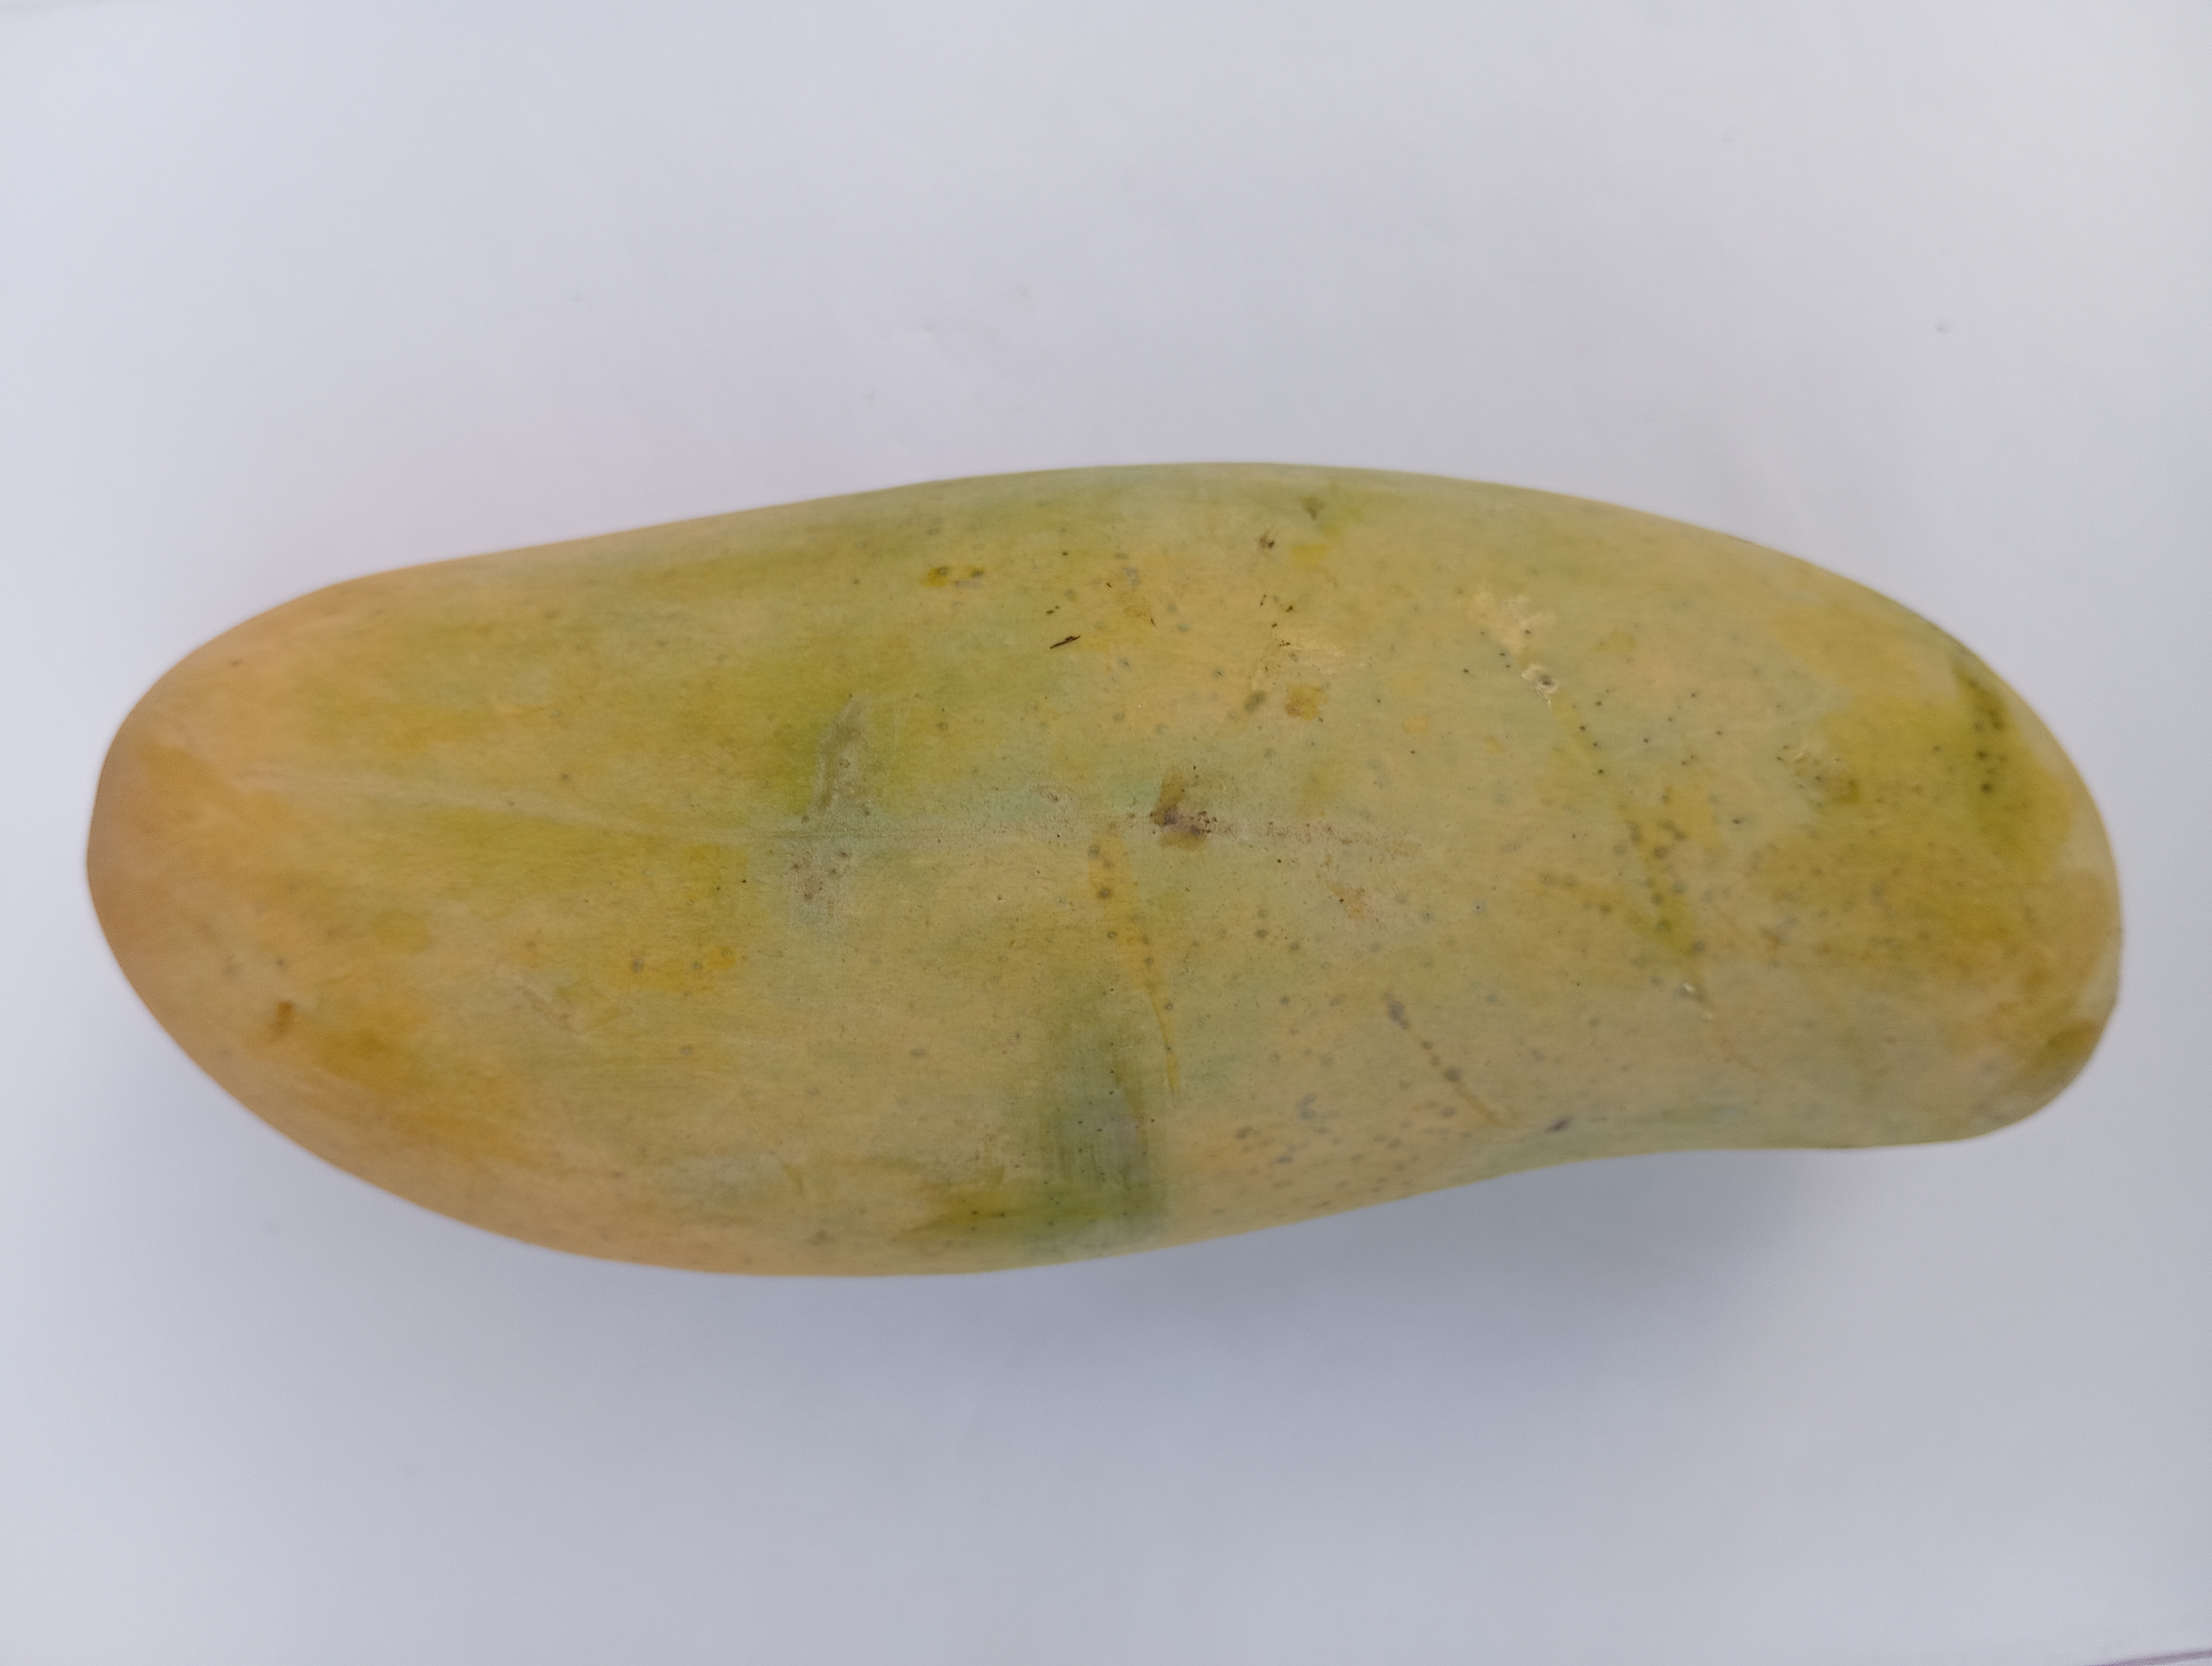
Mango variety: Banana